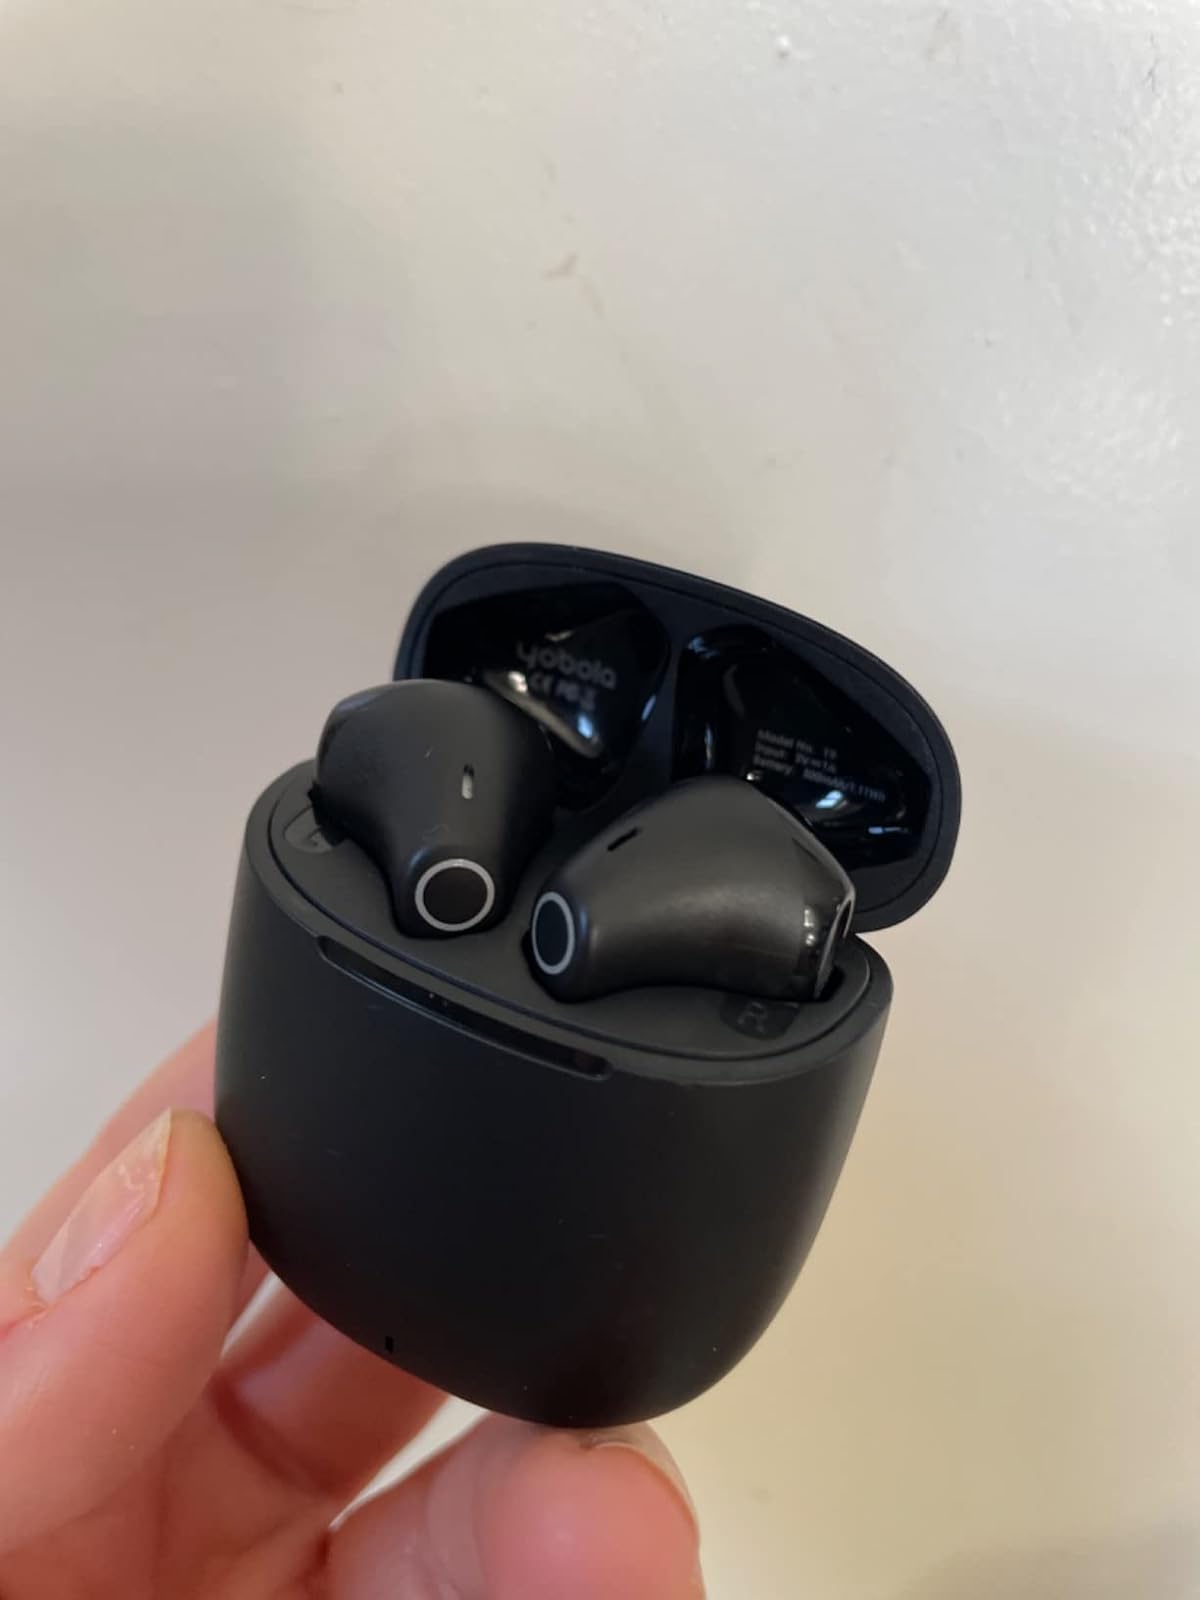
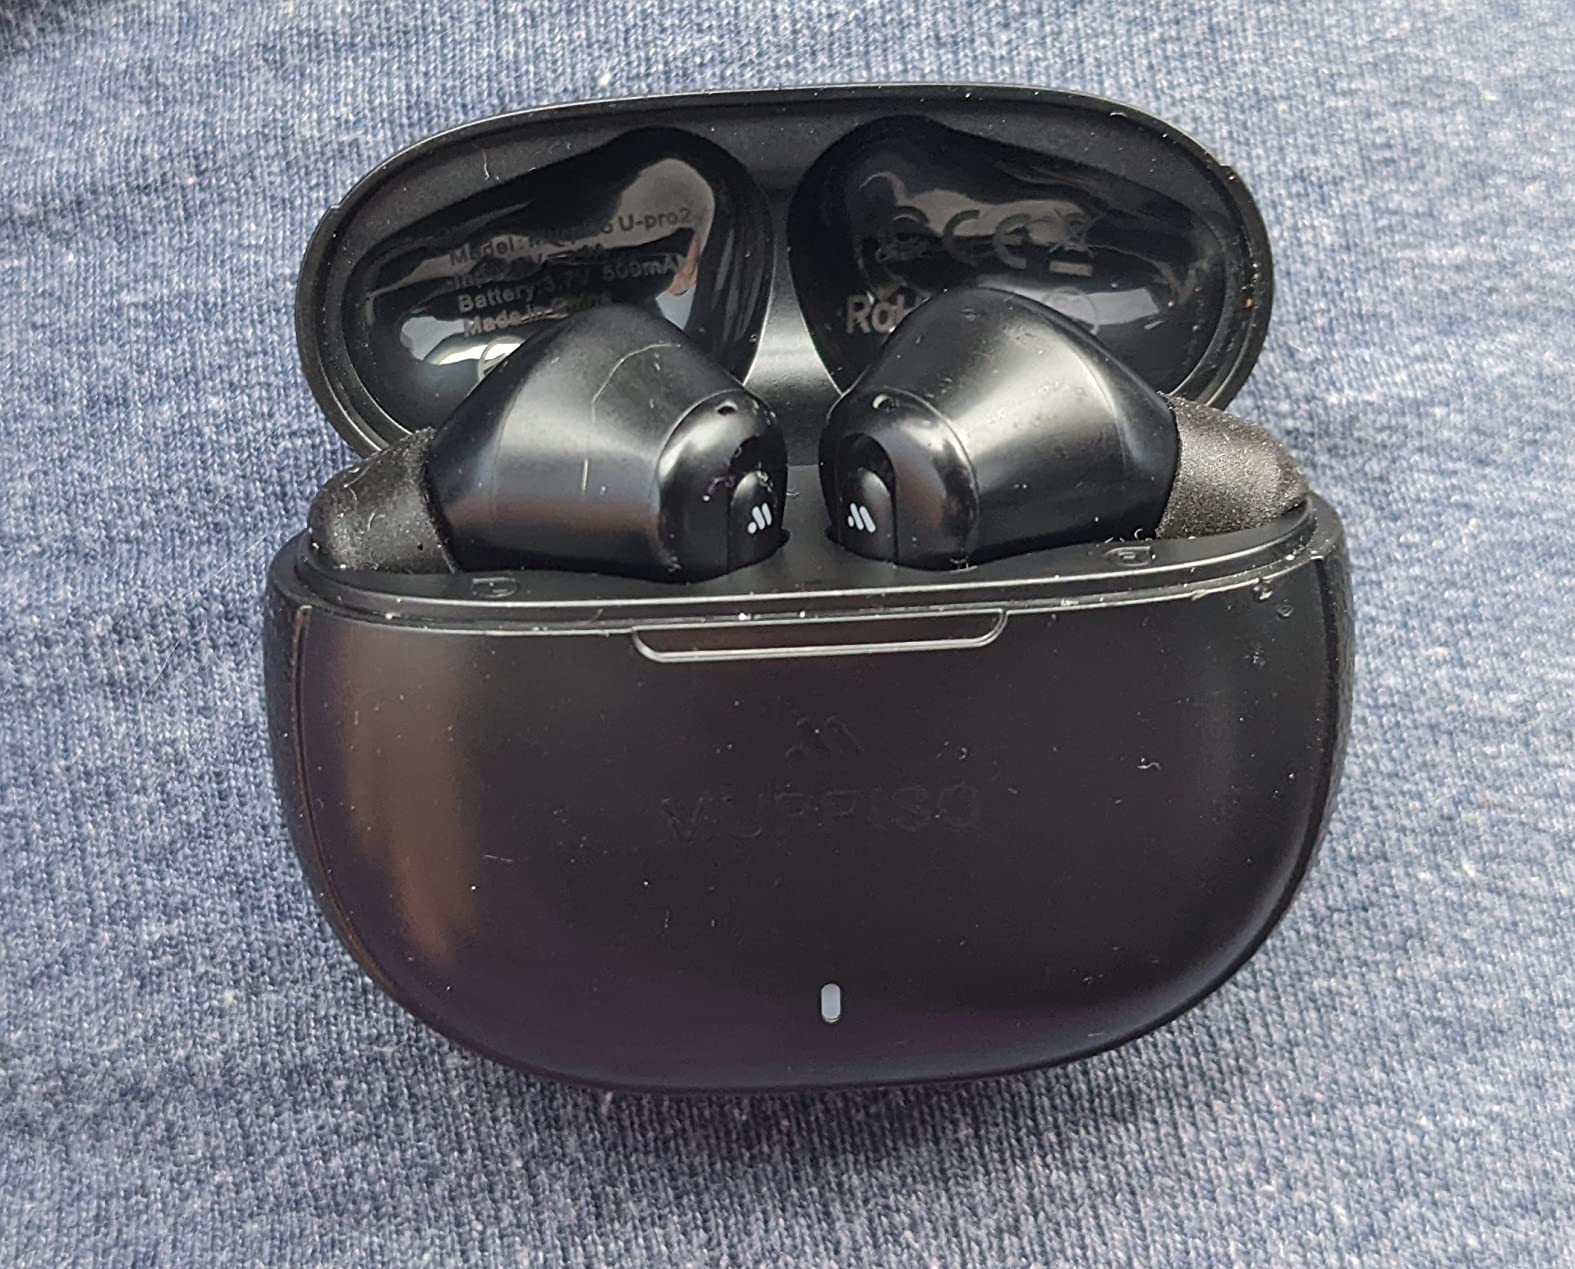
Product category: earbuds
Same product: no